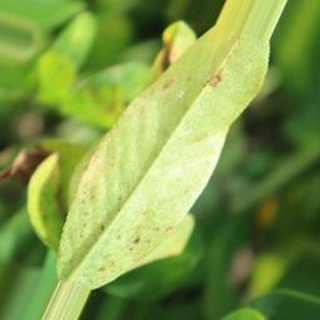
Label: groundnut_nutrition_deficiency